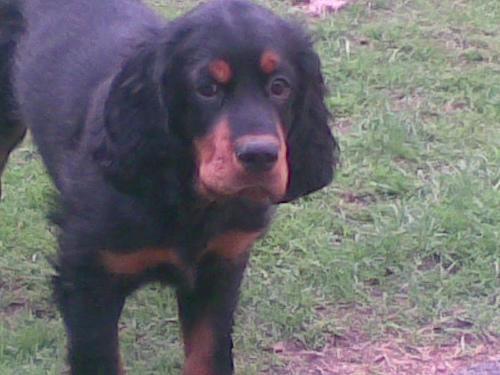
Gordon_setter